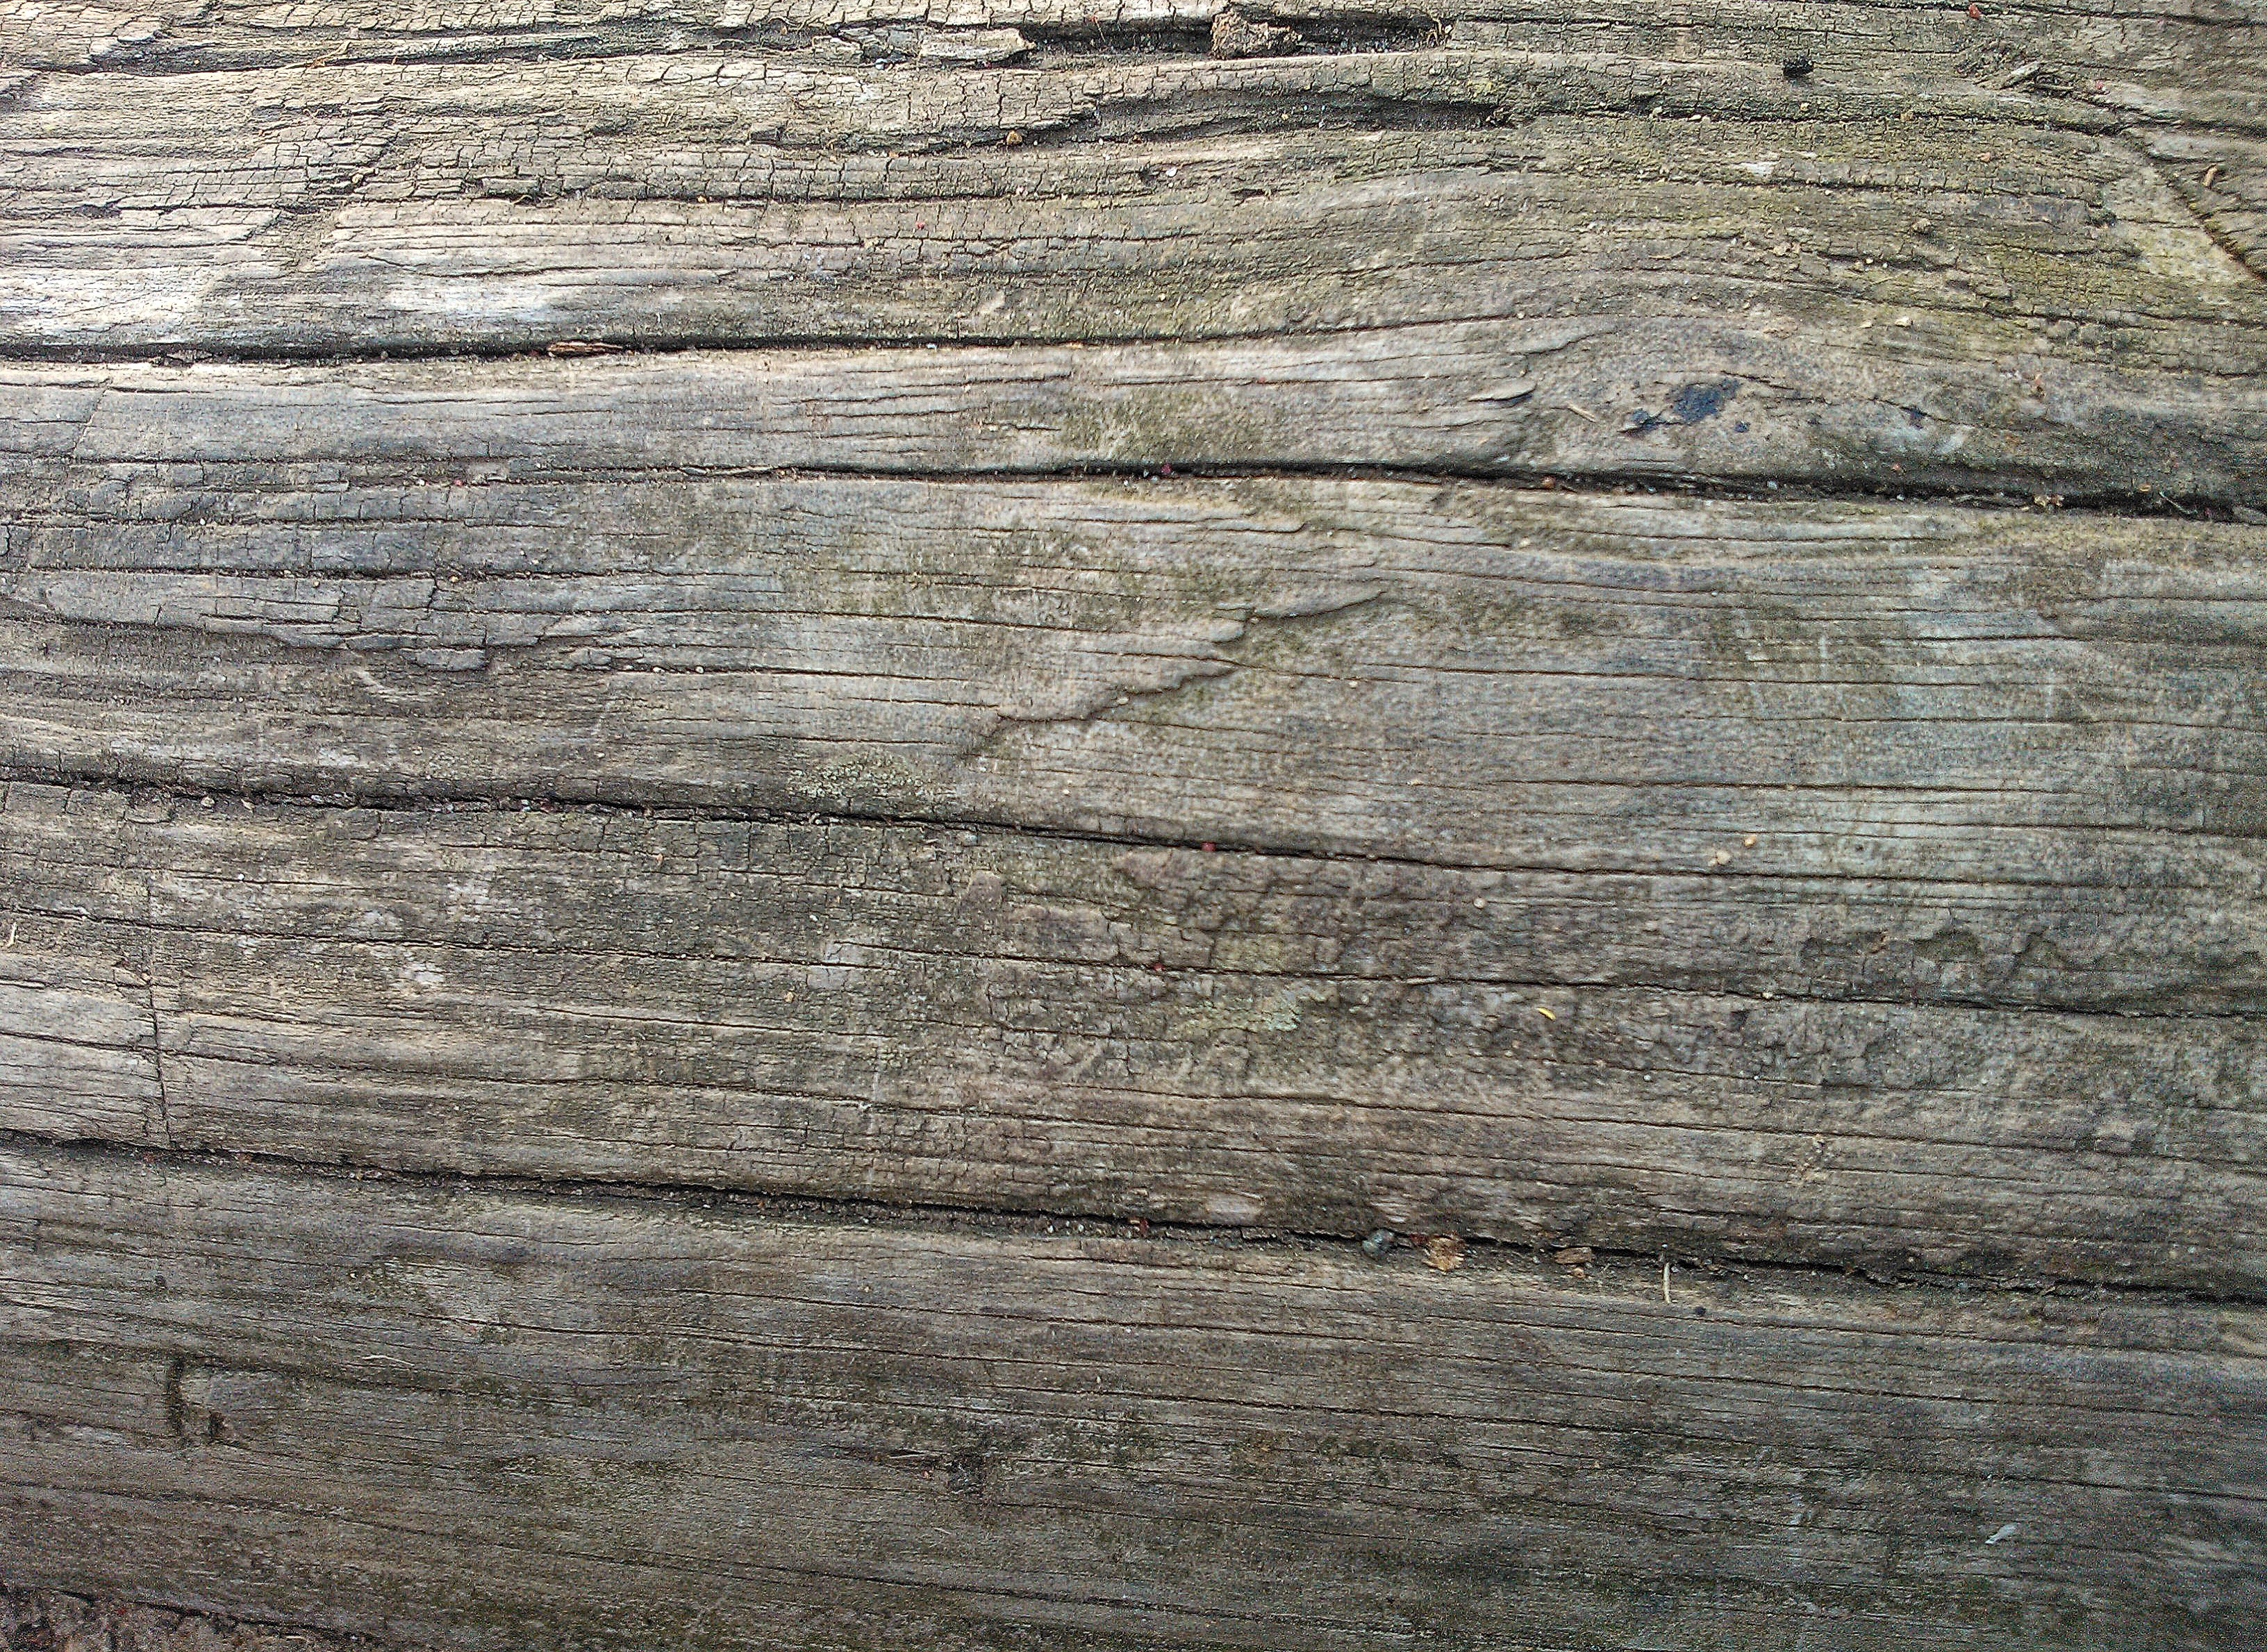
tree, rock, wood, texture, plank, floor, trunk, old, wall, bark, log, natural, brown, soil, rough, stone wall, lumber, material, surface, hardwood, wooden, flooring, wood flooring